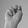
ASL letter: N